AC Monza

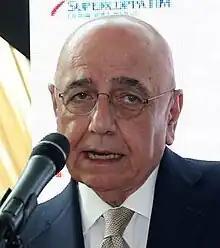
Adriano Galliani (2016) has been deputy chairman and CEO of Monza since 2018.

On 28 May 1979, plans for the construction of a new stadium, which were approved by the Extraordinary Commissioner Alfio Licandro, began. Construction of the new Stadio Brianteo began on 13 November 1982 and ended in 1986. In the initial project, the stadium's capacity was expected to be around 30,000; for security reasons, however, the capacity was lowered to just under 20,000. Monza played their first game at the "Brianteo" on 28 August 1988, when they hosted Serie A side Roma in the Coppa Italia; Monza won their first match in their new stadium 2–1.